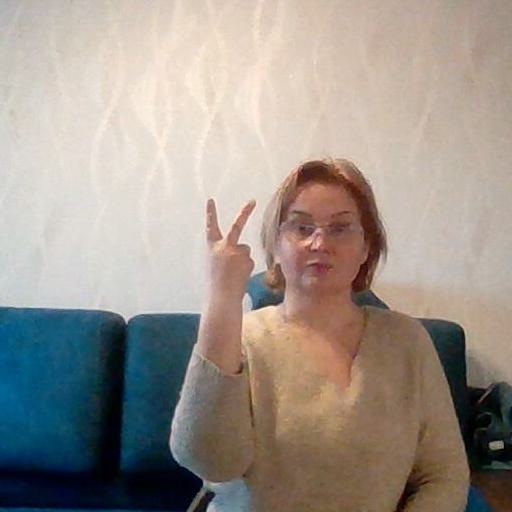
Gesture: peace_inverted